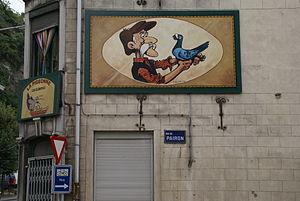
Statte: Dessins du Vi Bleux de François Walthéry au club colombophile La Pigeonne dans la rue Pairon
Le Vieux Bleu est une série de bande dessinée franco-belge humoristique créée en 1974 par François Walthéry au dessin et Raoul Cauvin au scénario dans le nᵒ 1875 du journal Spirou. Elle met en scène un pigeon voyageur, le Vieux Bleu, et son maître Jules, qui rêve de gagner le concours de colombophilie d'Angoulême.
Statte est un quartier de la ville belge de Huy, située en Région wallonne dans la province de Liège.
François Walthéry est un dessinateur et scénariste belge de bande dessinée, né à Argenteau - dans la région de Liège - le 17 janvier 1946.